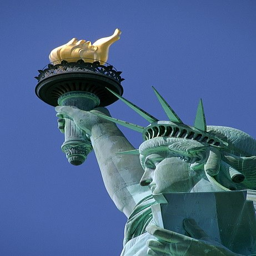
statue of liberty is for obvious reasons a wonderful place to at least glimpse at if your .